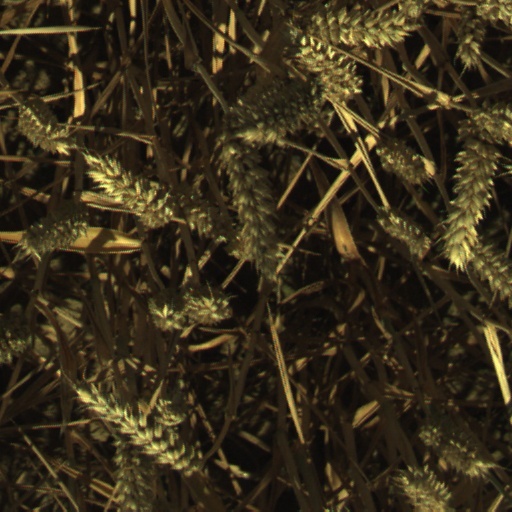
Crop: wheat